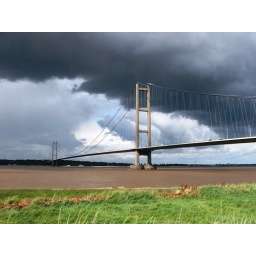
storm clouds gathering over Humber bridge